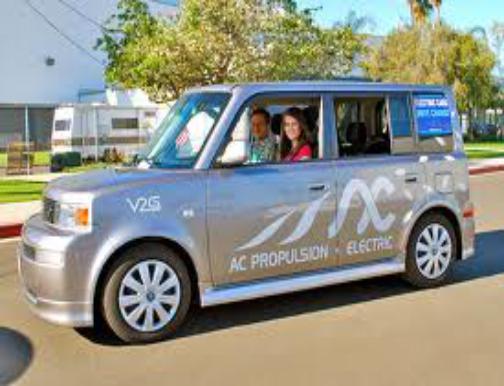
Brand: ac propulsion
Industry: Transportation